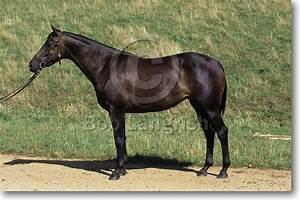
horse